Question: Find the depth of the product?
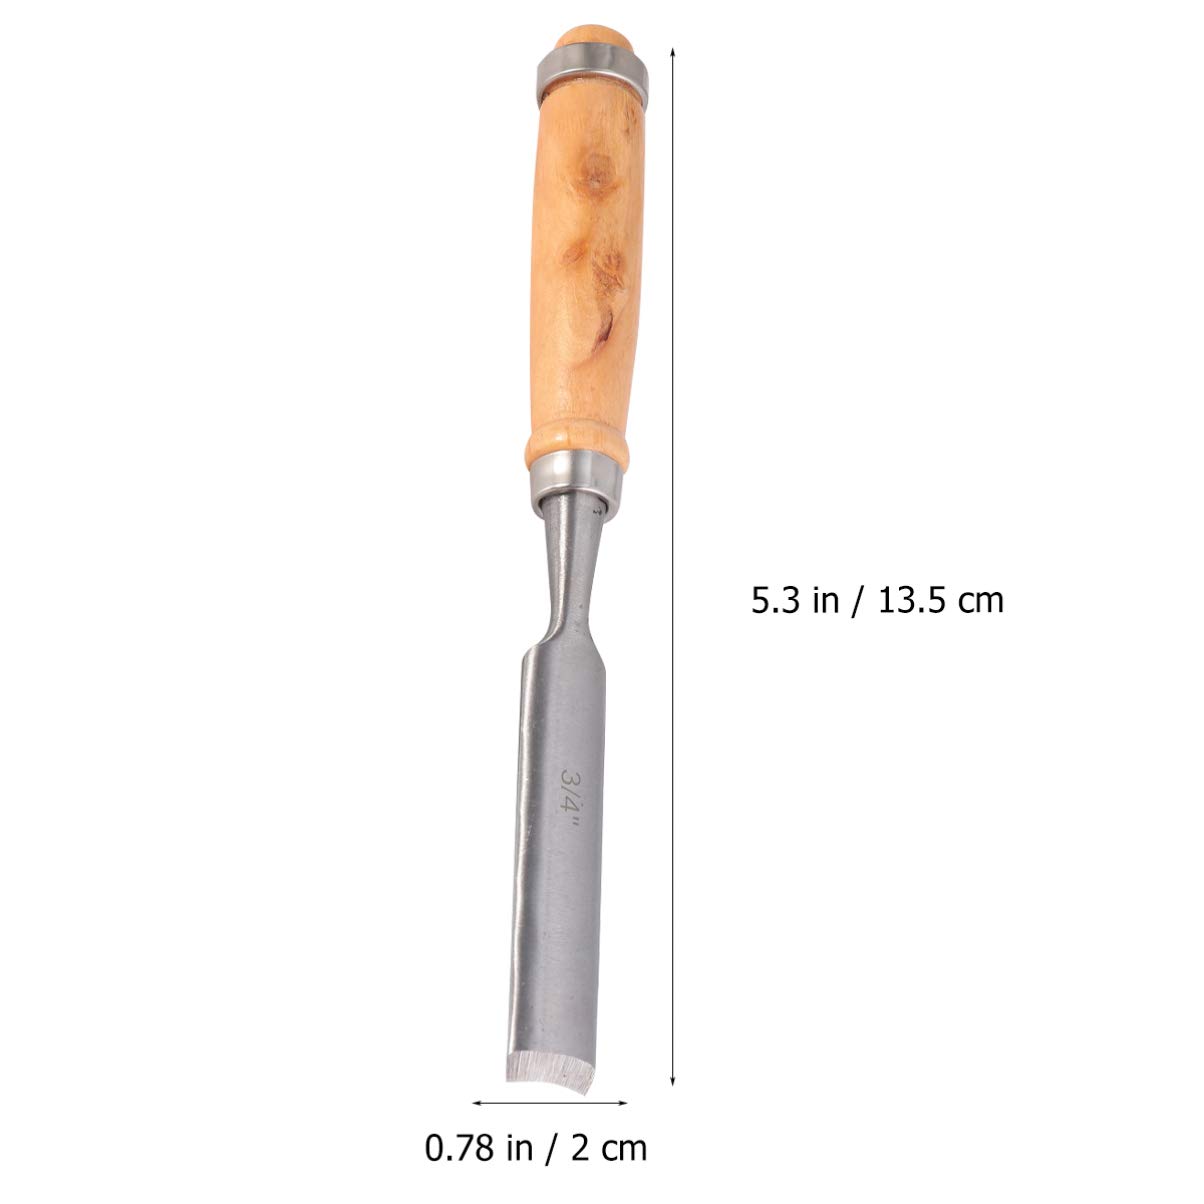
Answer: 5.33 inch